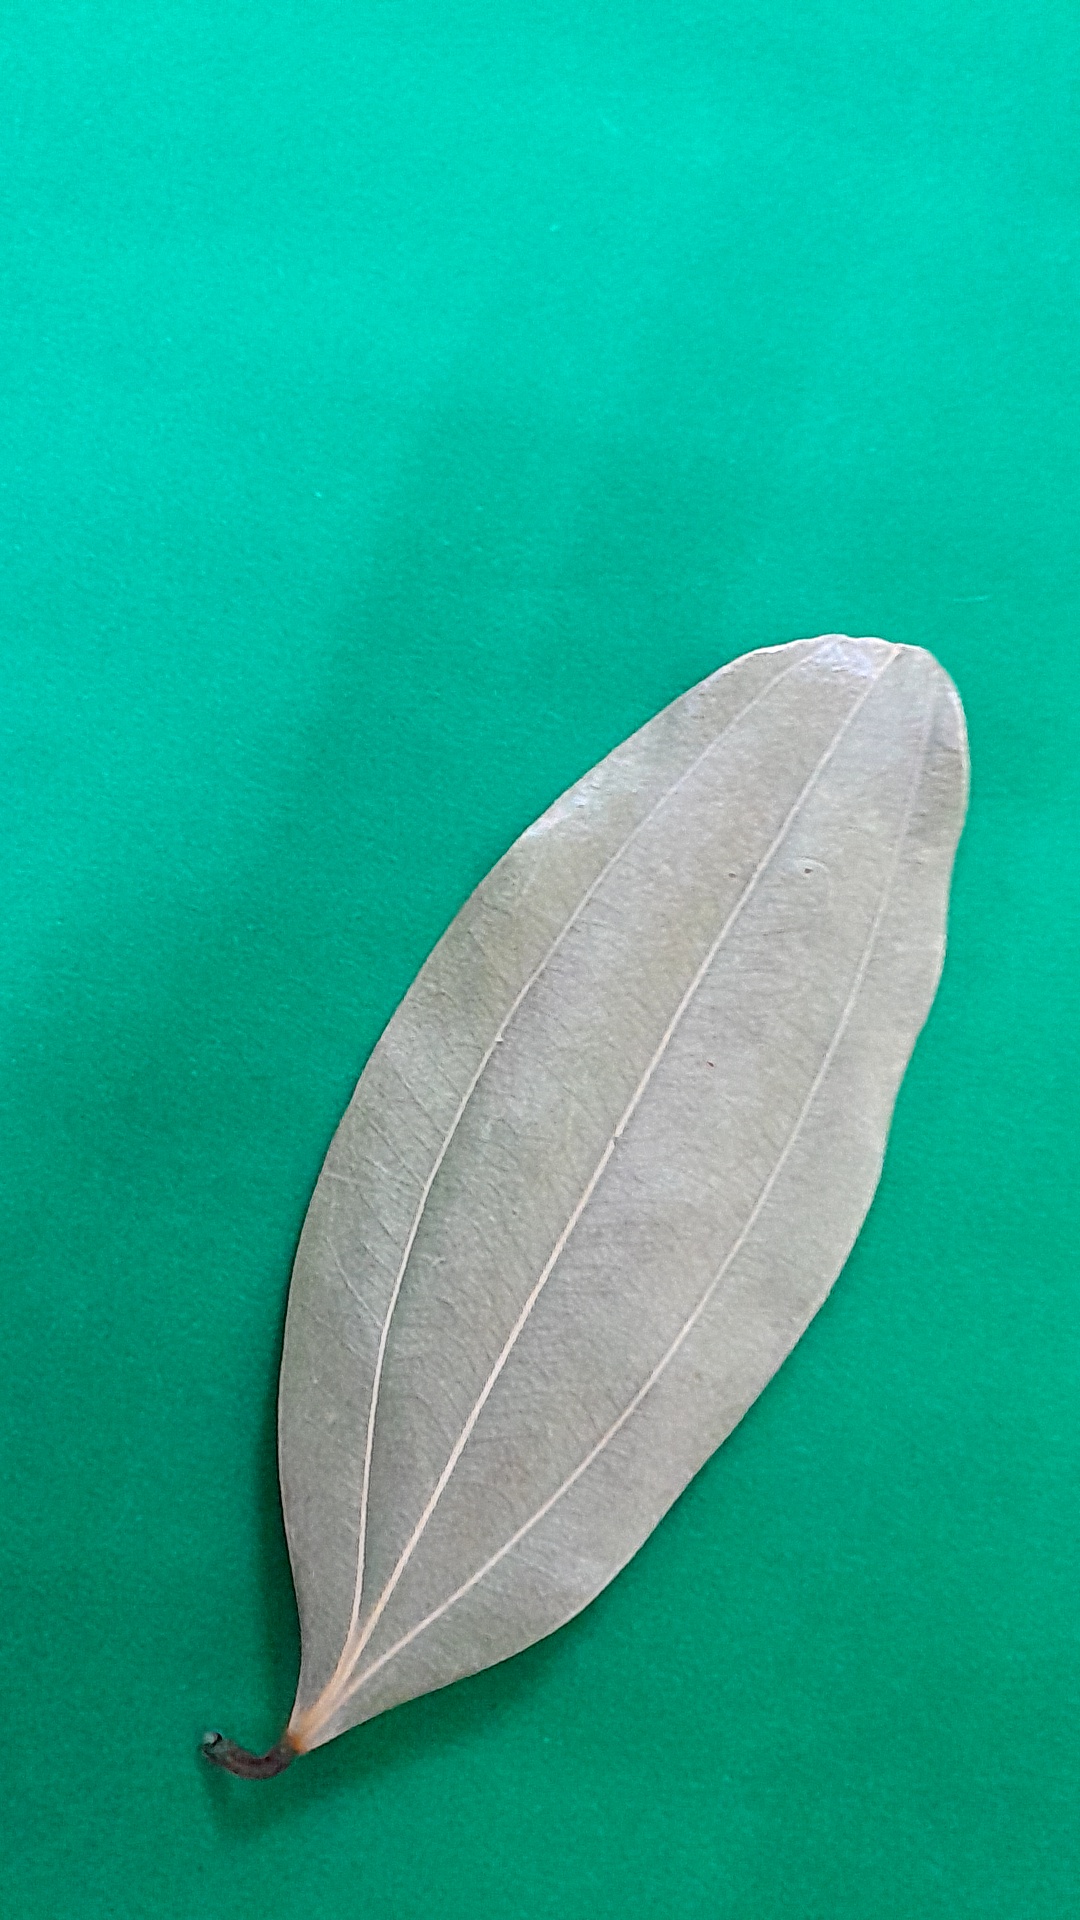
Label: Dry Leaf